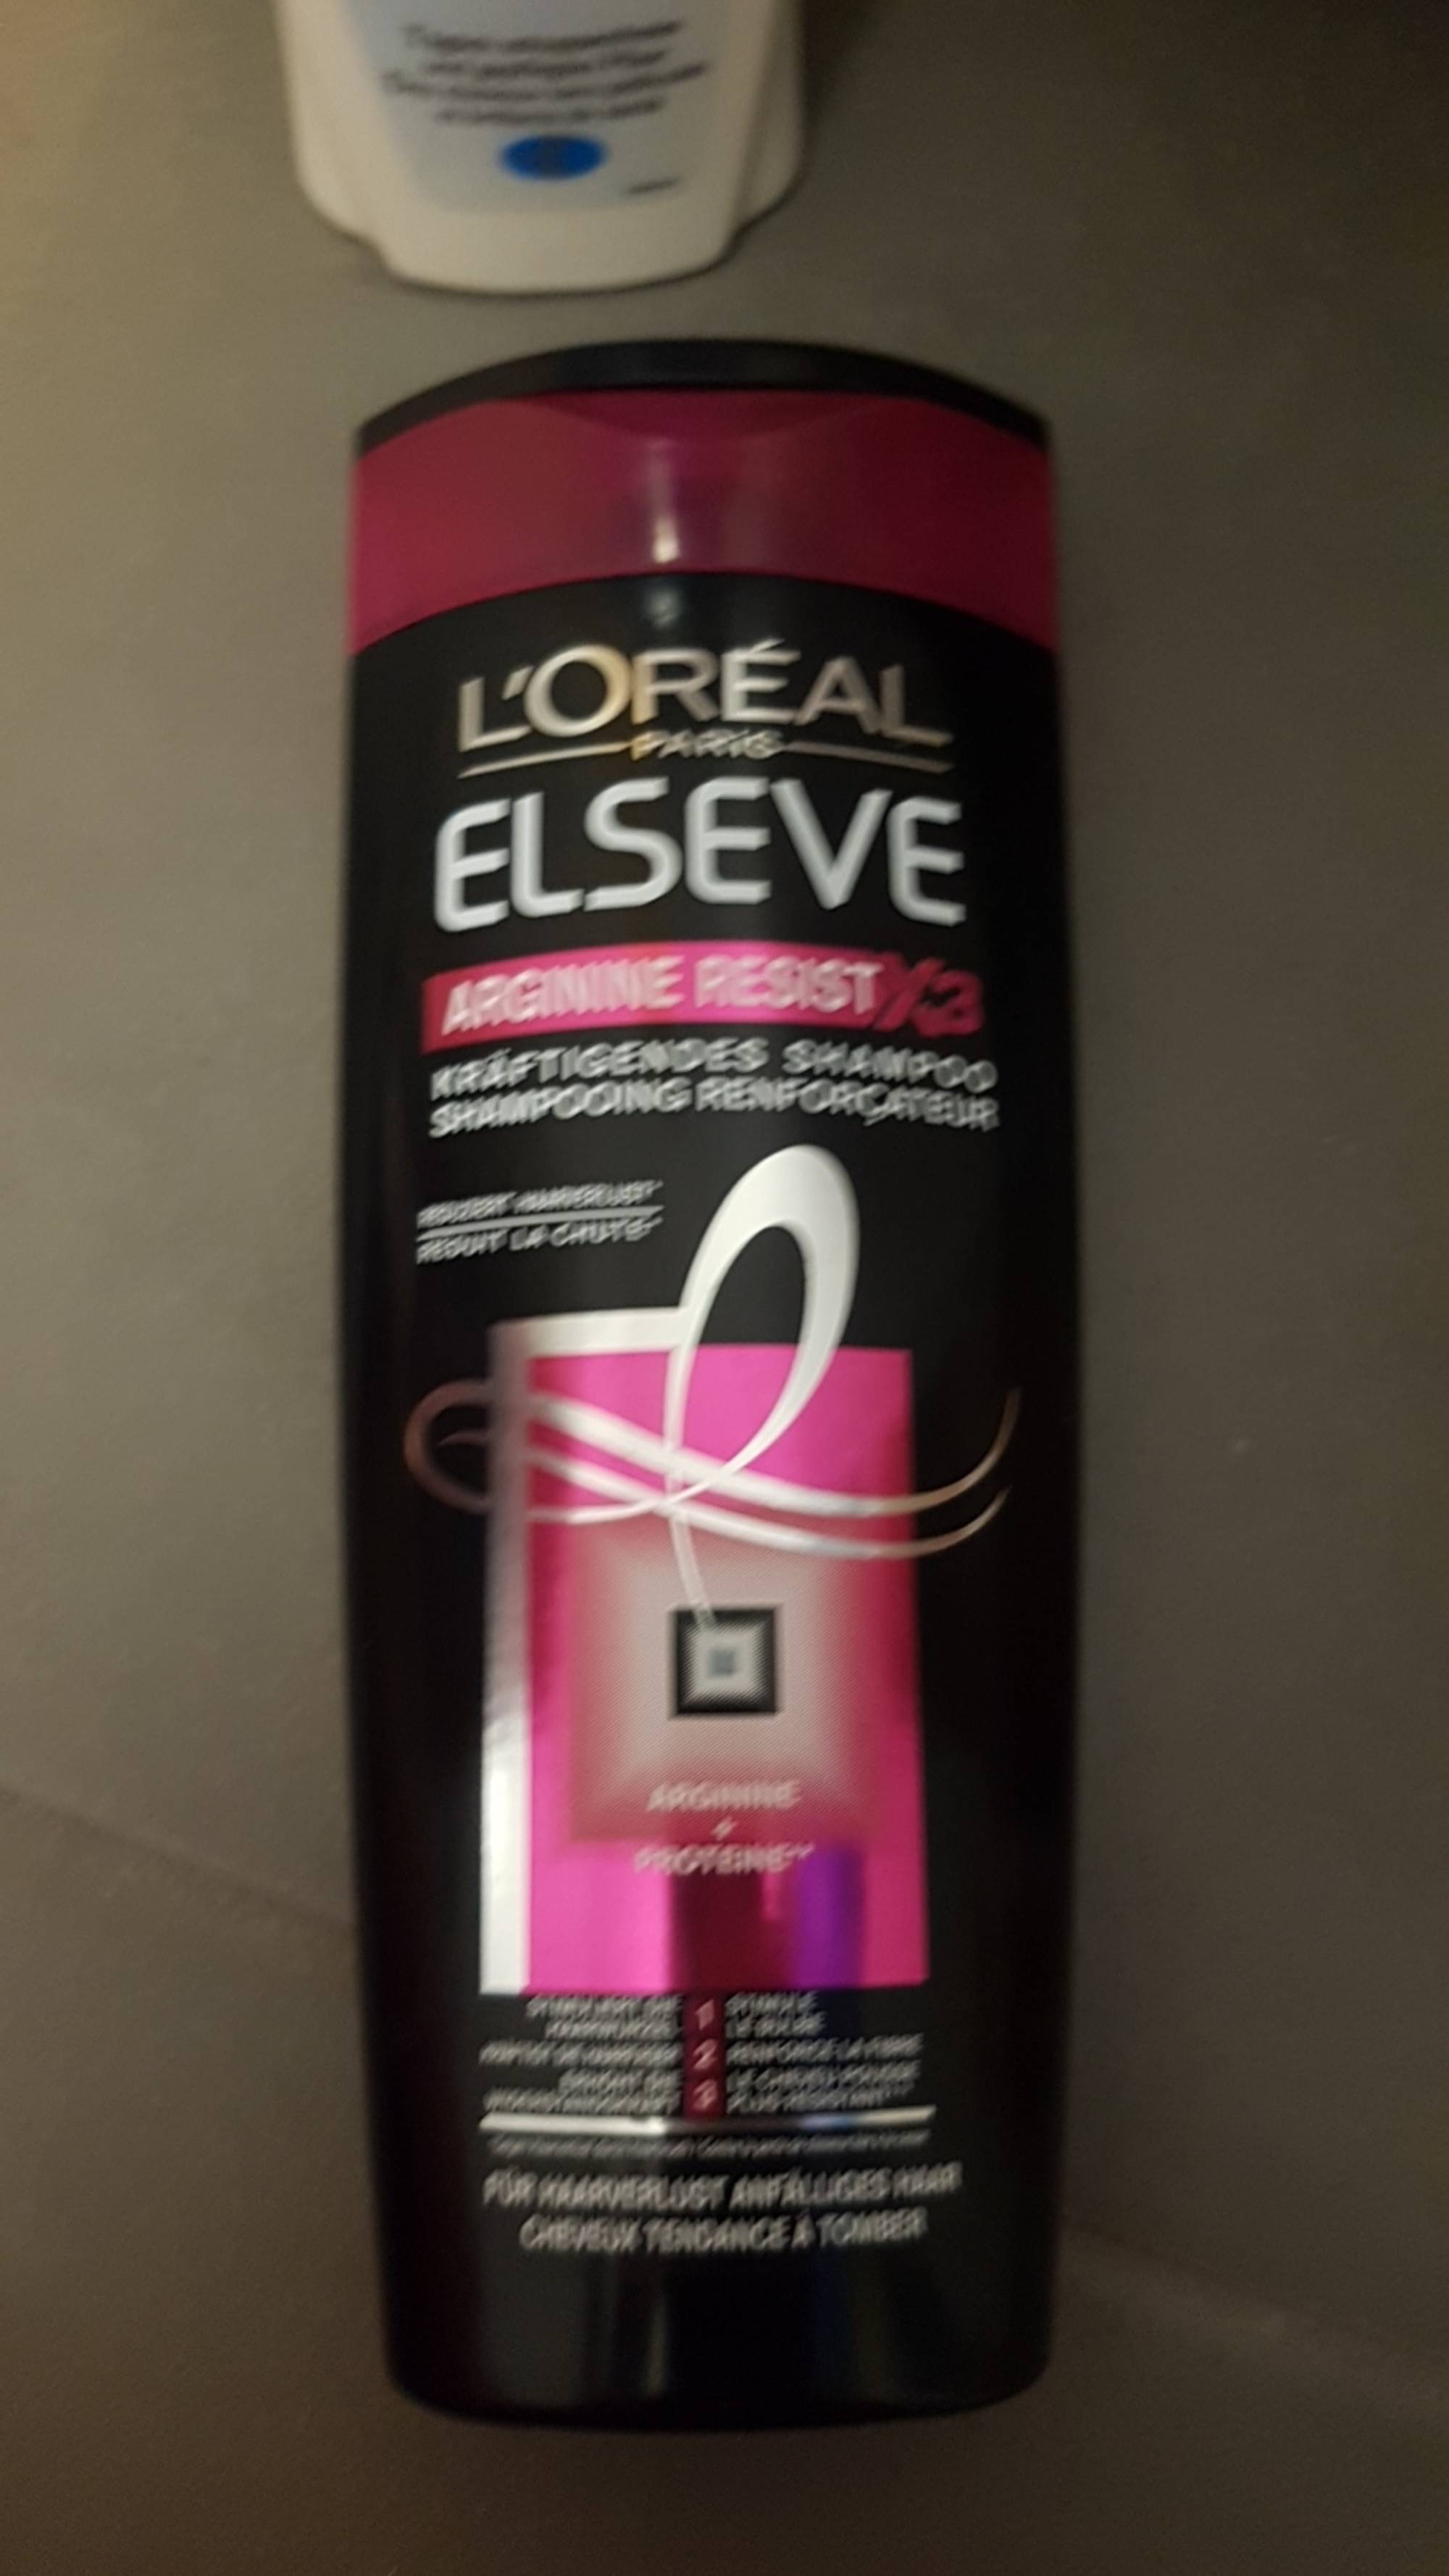
Label: plastic